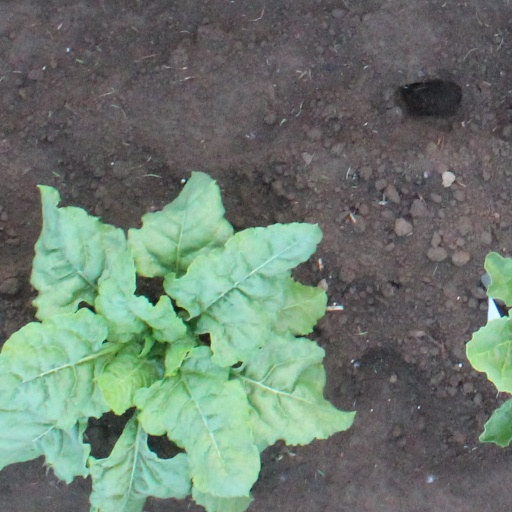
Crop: sugar beet